R. M. Williams (company)

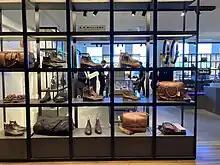
A range of R. M. Williams products for sale in a David Jones store

Back in Adelaide, Williams restarted his factory in his father’s shed in Prospect. In the 1950s, a small group of Nepabunna people went to see "old Reg" in Adelaide, but were disappointed by his lack of enthusiasm for meeting them, and did not get to see his wife. “Dollar Mick” Smith died in 1969, after moving back up north to Lyndhurst after the death of his wife at Nepabunna. There remains a feeling among the local Yura descendants of his workers that he did not properly acknowledge their contribution to his success, in particular Dollar Mick and a man called Rufus Wilton.